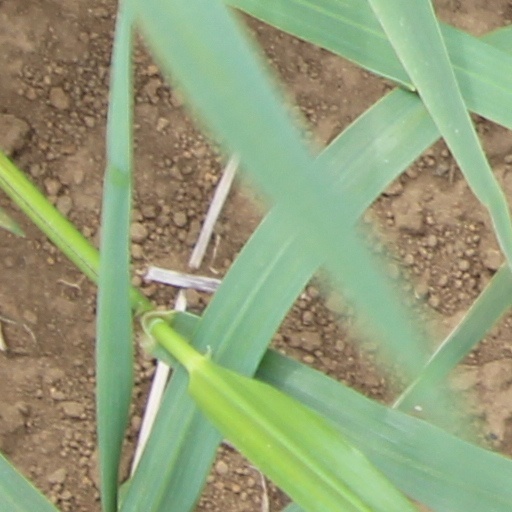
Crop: wheat